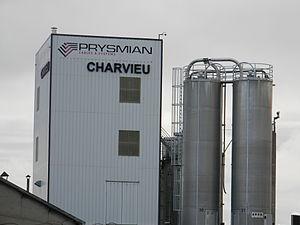
L'usine Prysmian à Charvieu.
Prysmian S.p.A. est une entreprise italienne dont le siège social est implanté à Milan. Elle est spécialisée dans la production de câbles d'énergie et de télécommunications. Prysmian est issue de l'ex-société Pirelli Cavi, premier constructeur mondial de câbles. Elle peut fournir des prestations clé en mains allant de la conception des réseaux jusqu'à la maintenance en passant par leur réalisation et fourniture des composants.
Les communes du Nord-Isère ont accueilli du xixᵉ siècle au xxᵉ siècle plusieurs grandes entreprises produisant des fils pour l'industrie textile et électrique.